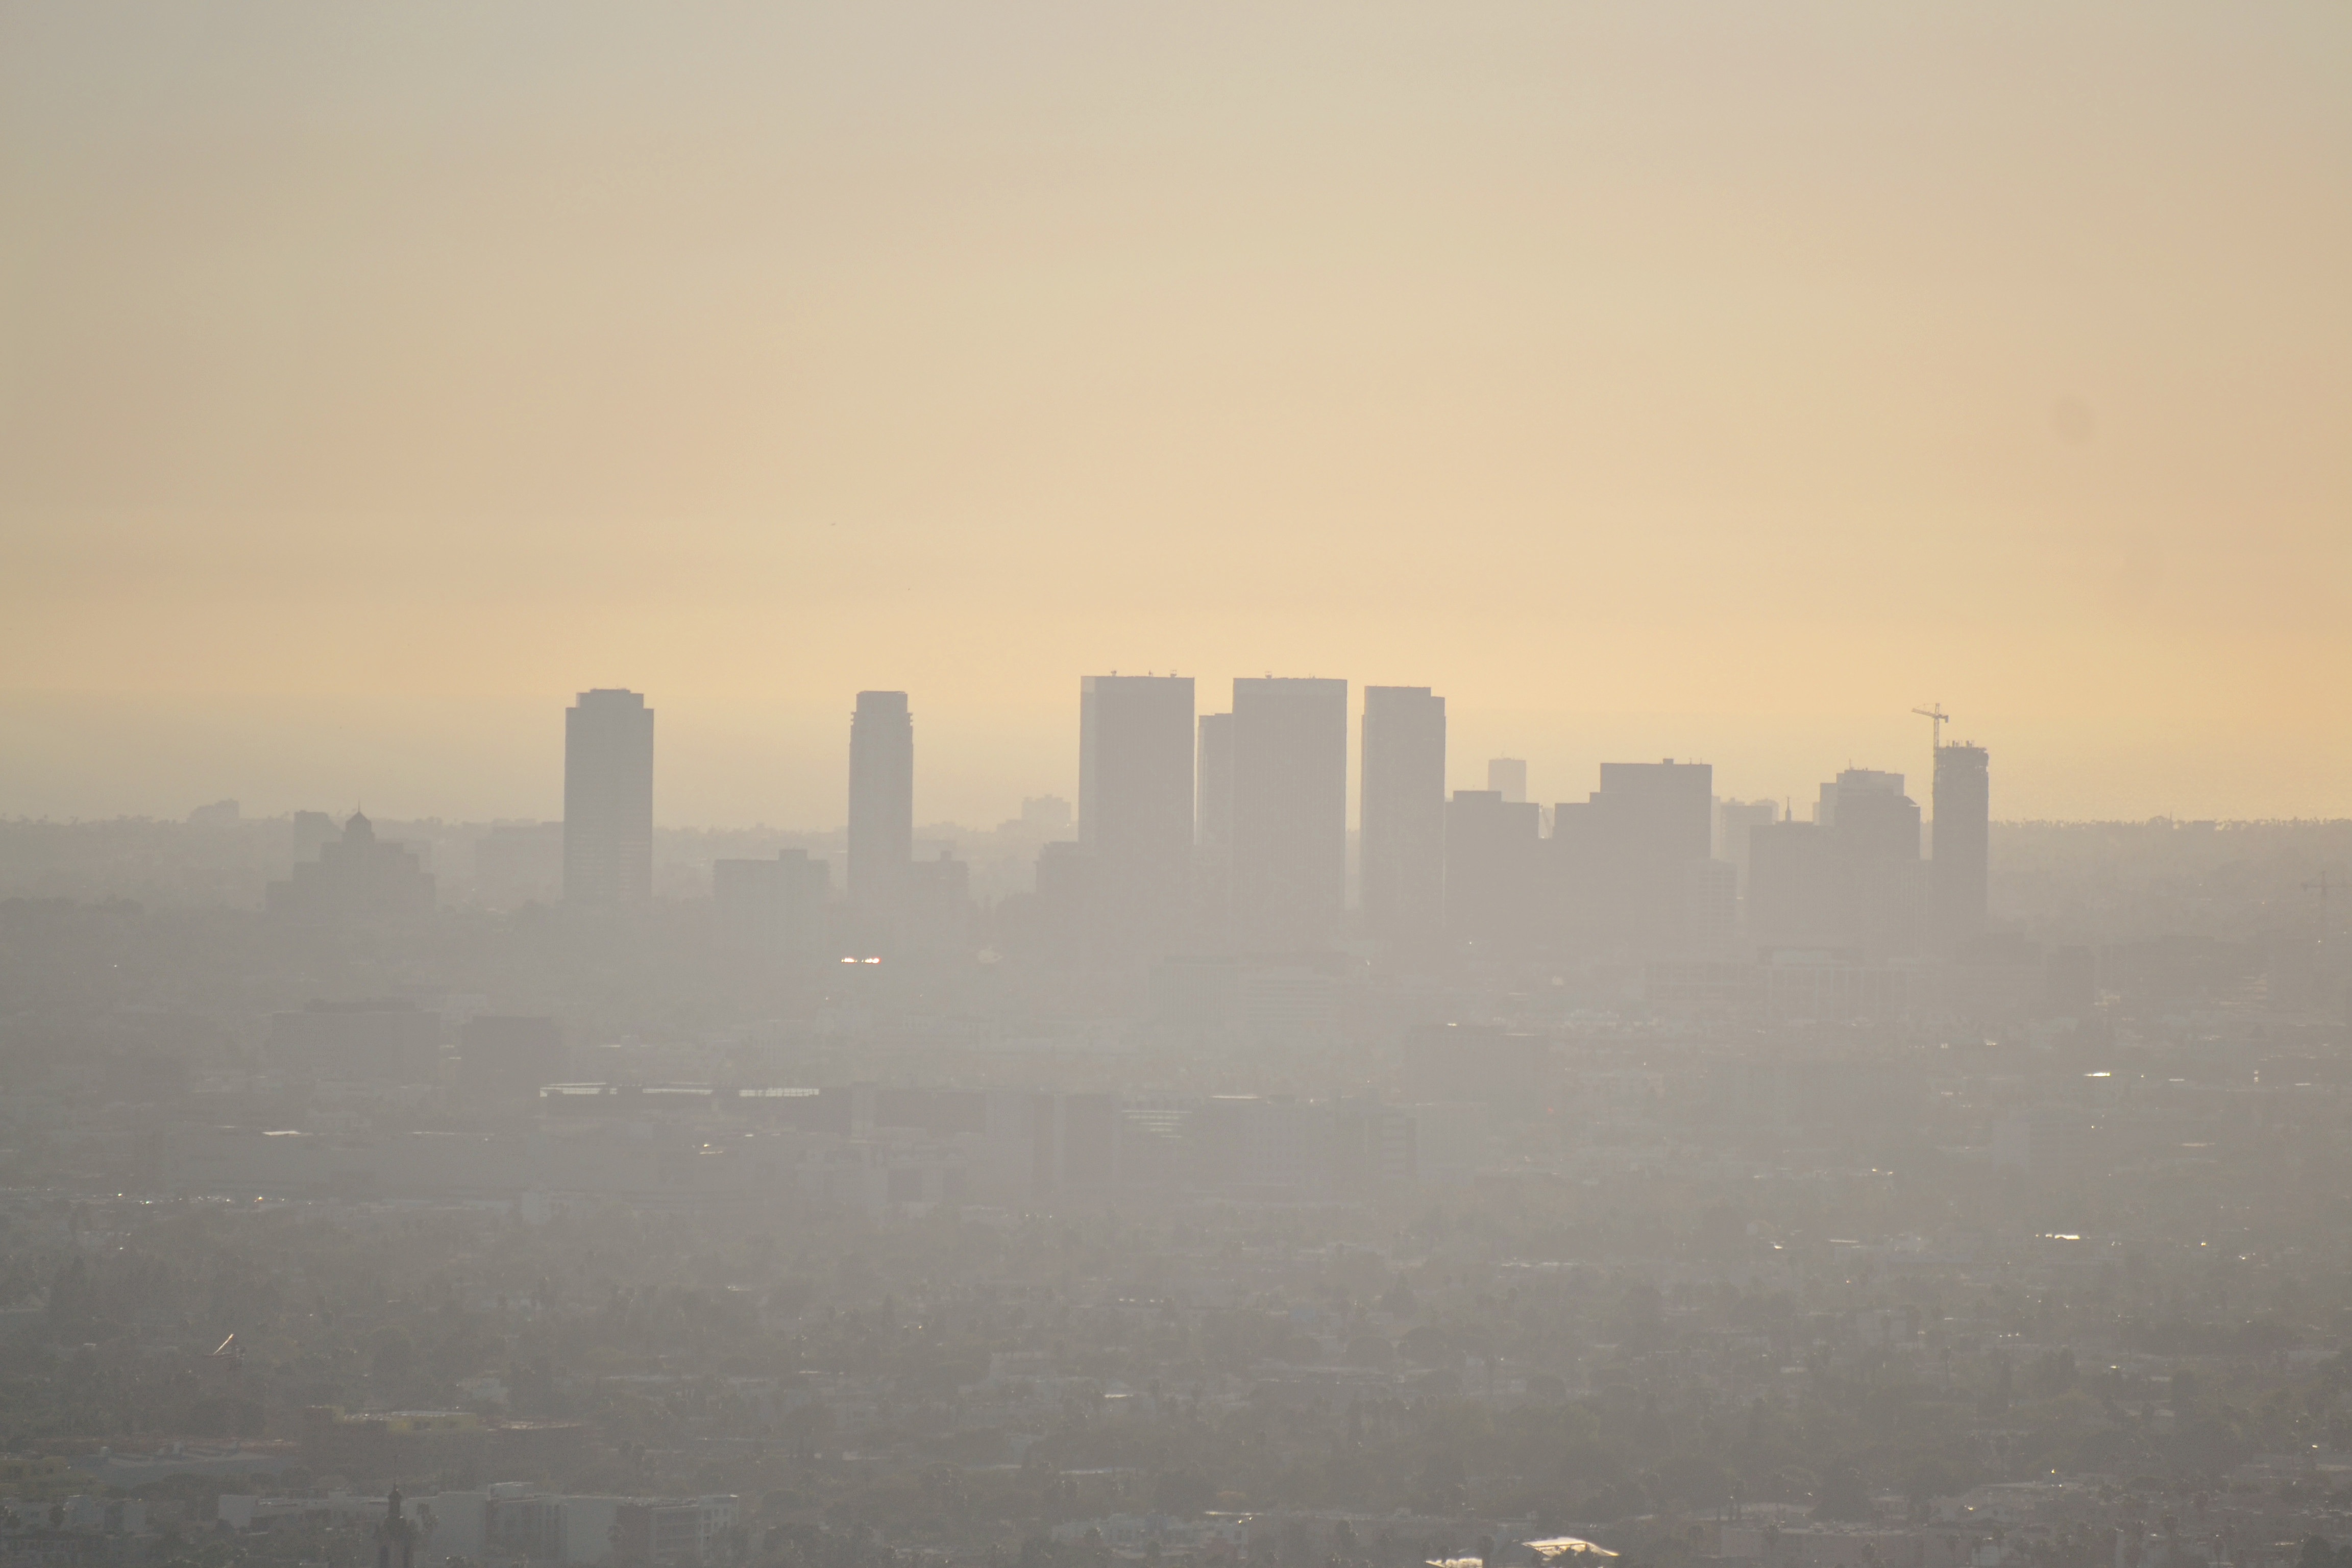
horizon, sky, sunrise, sunset, mist, skyline, morning, dawn, city, skyscraper, cityscape, dusk, evening, haze, atmospheric phenomenon, human settlement, atmosphere of earth